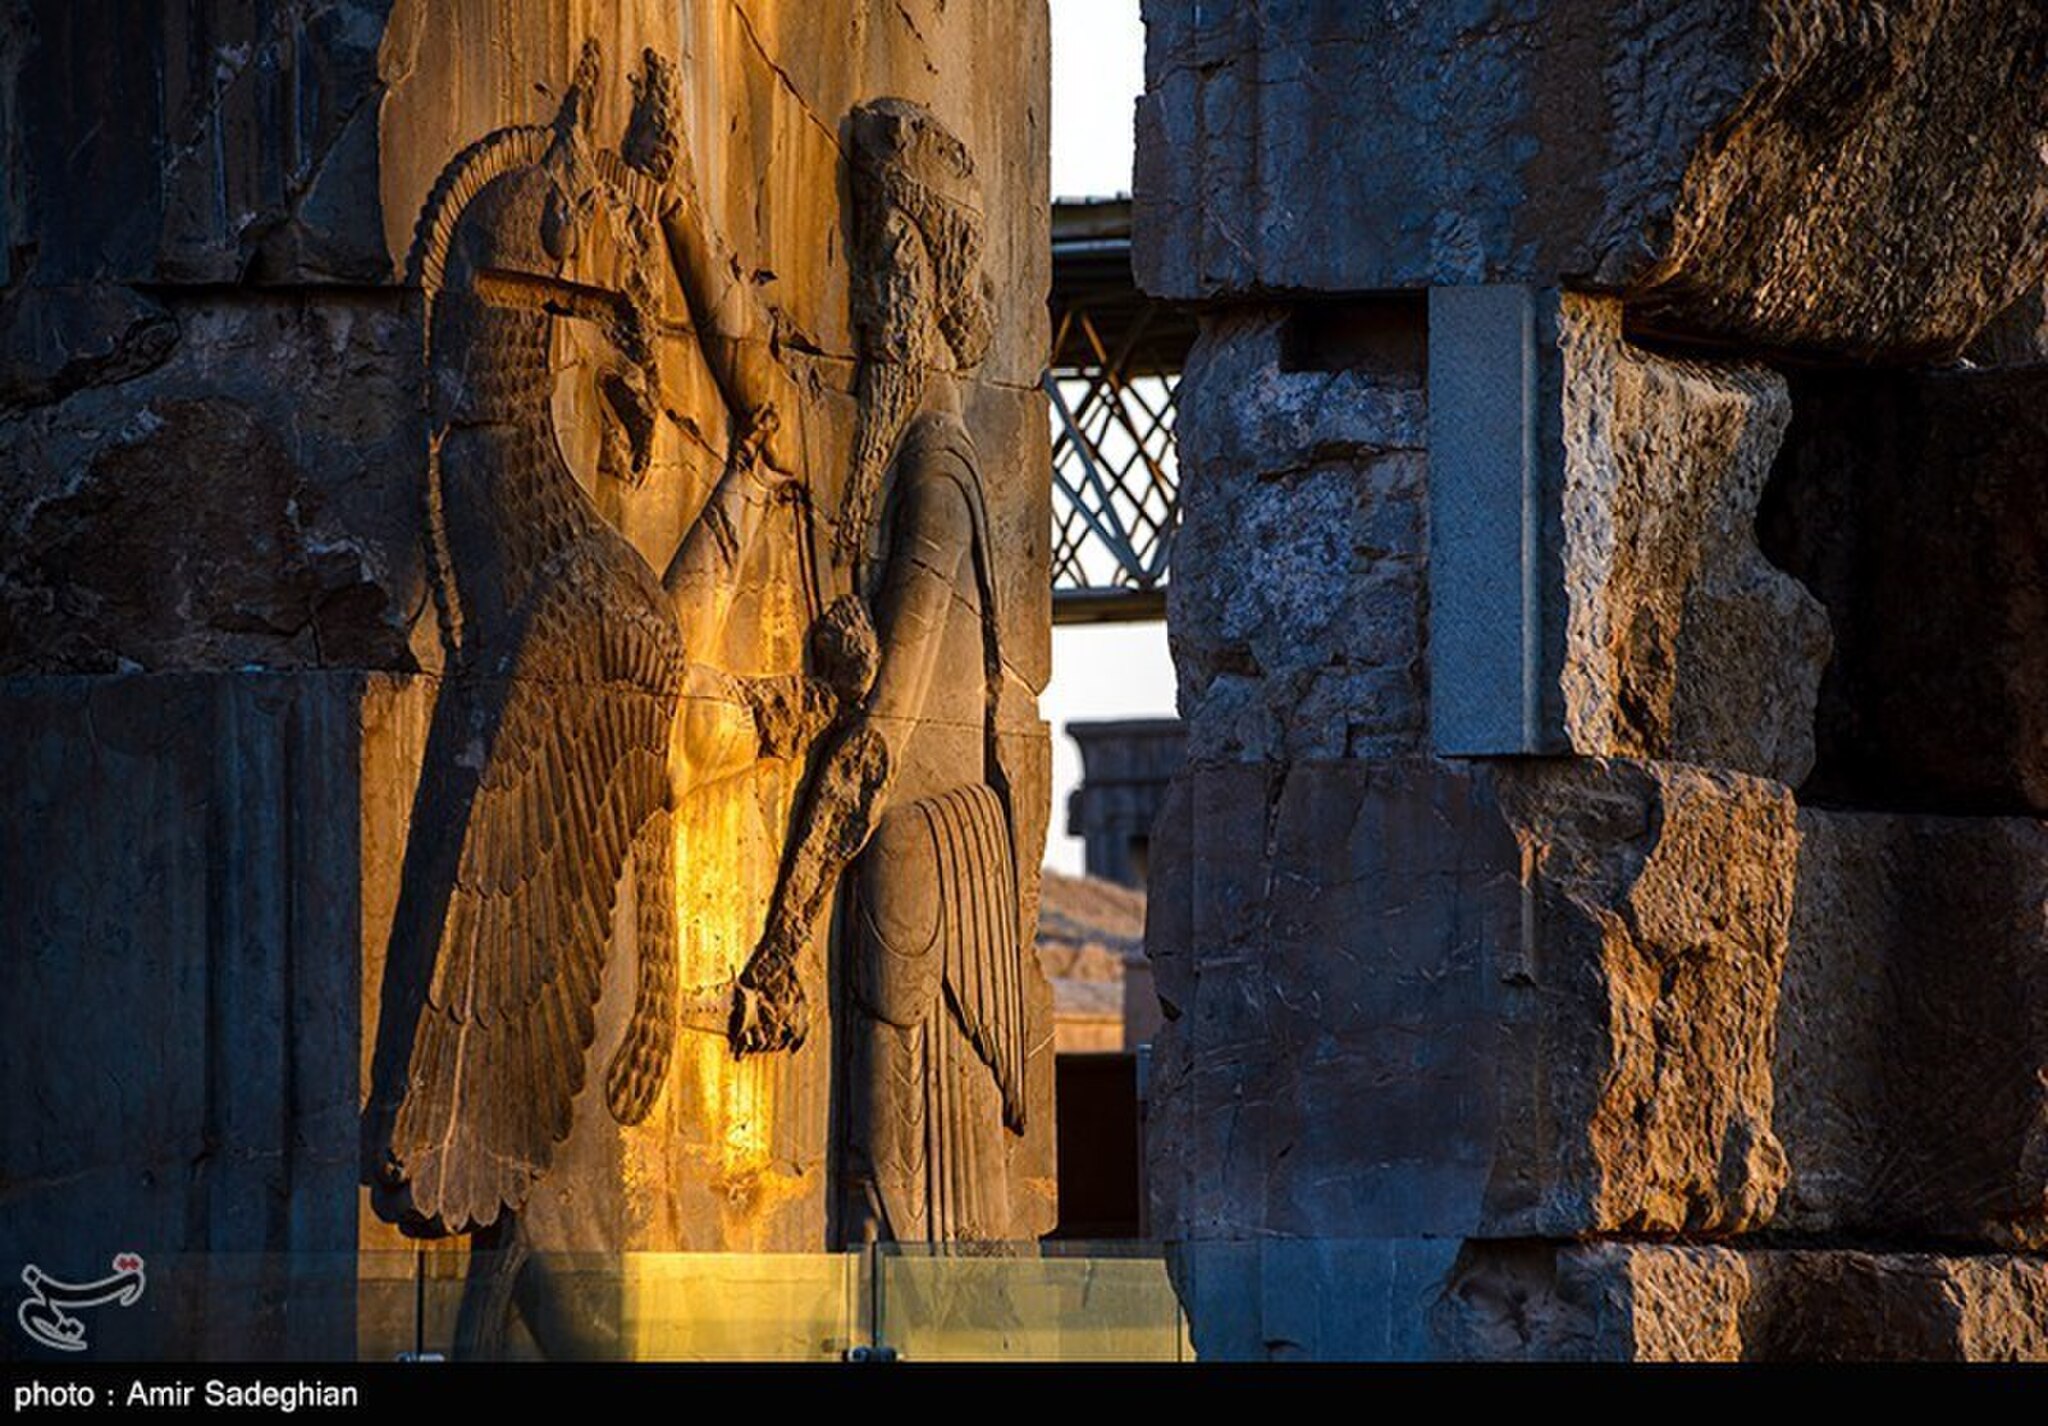
Title: Persepolis2020-09-26 11
Description: Persepolis in 2020
Date: 2020-09-26
Categories: License review needed, Tasnimnews review needed, 2020 in Persepolis, Photos by Amir Sadeghian for Tasnim News Agency, Photos from Tasnim News Agency